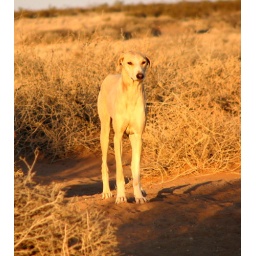
Idiiyat-es-Sahel dogs in their new home in NM. Idiiyat-es-Sahel dogs in their new home in NM. Idiiyat-es-Sahel dogs in their new home in NM